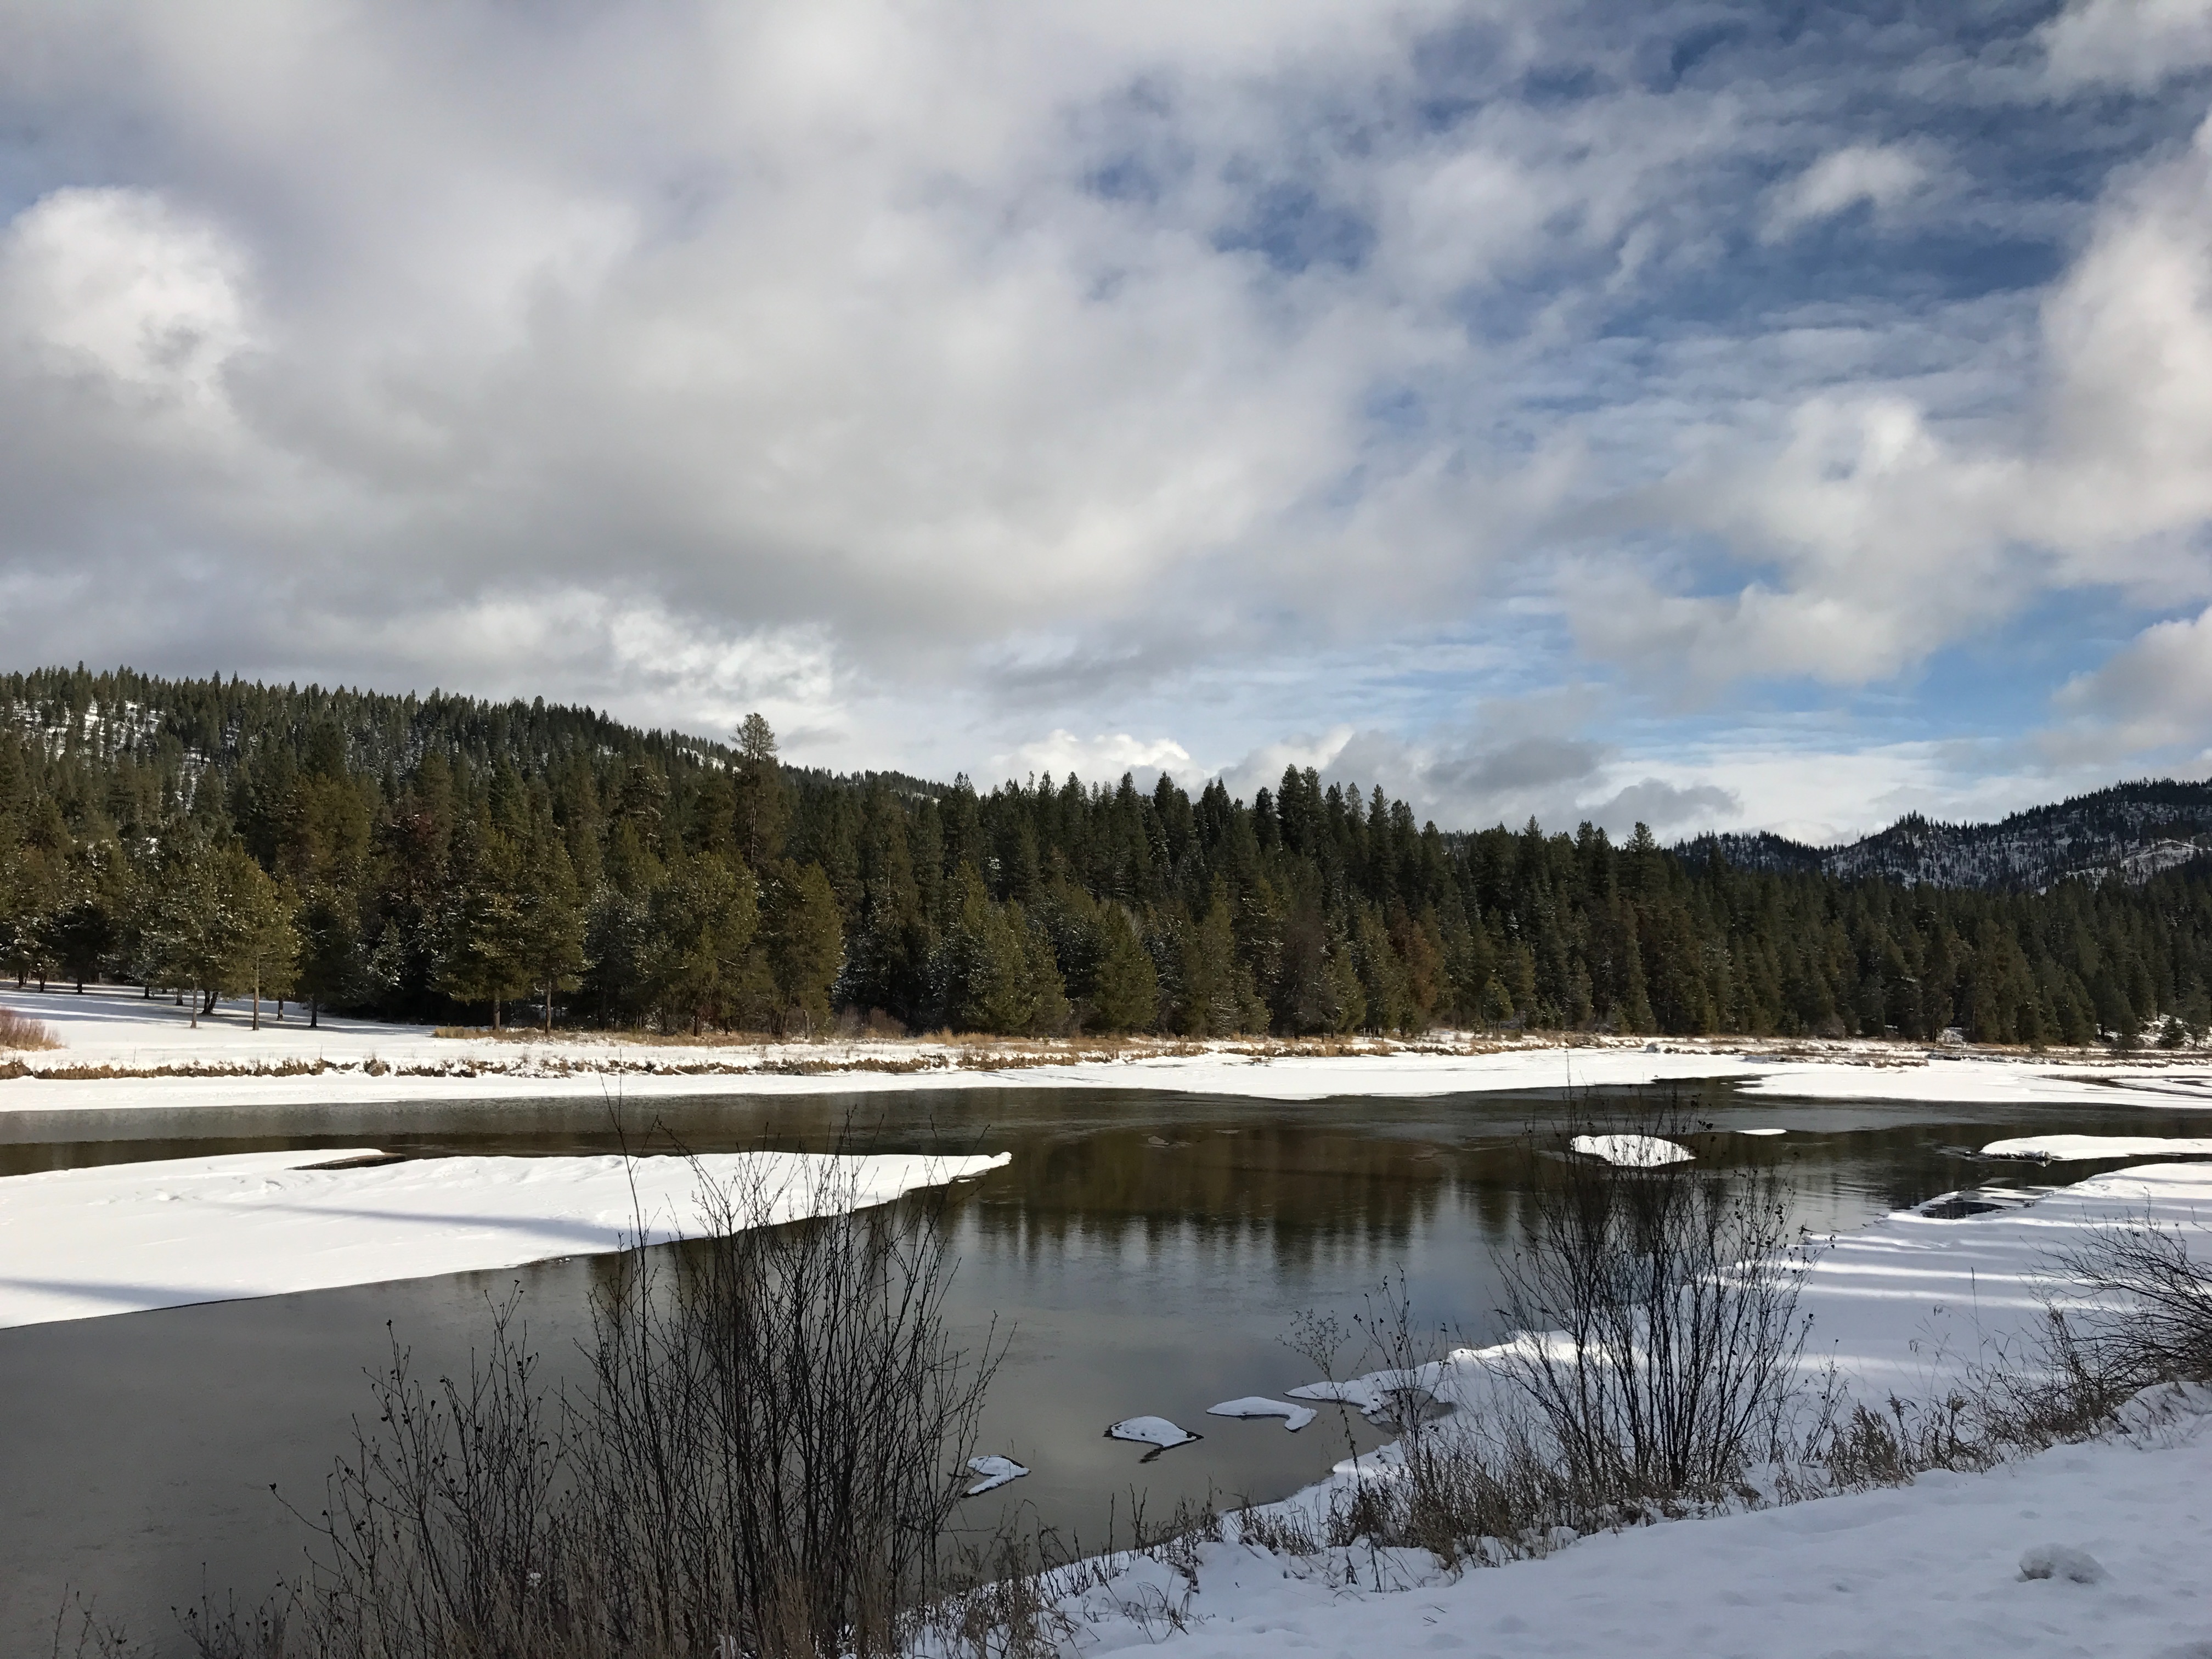
landscape, sea, tree, water, nature, wilderness, mountain, snow, winter, cloud, shore, lake, river, ice, reflection, weather, reservoir, season, body of water, loch